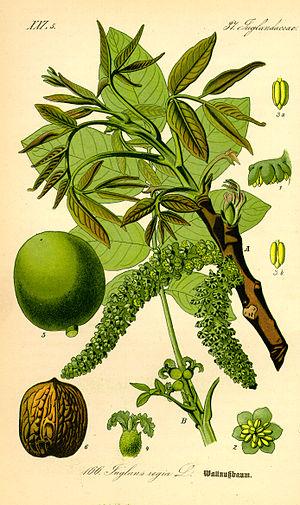
La famille des Rhoiptéléacées est une famille de plantes dicotylédones qui comprend une espèce, Rhoiptelea chiliantha.